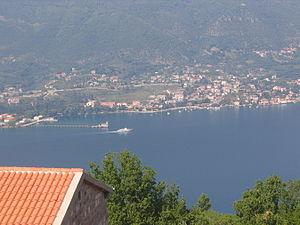
Kumbor est un village du sud-ouest du Monténégro, dans la municipalité de Herceg Novi.